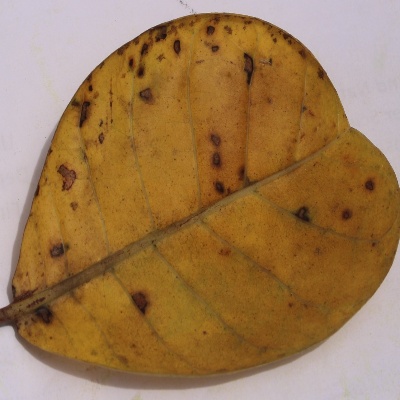
Crop: Cashew
Condition: anthracnose